Portugal Tem Talento

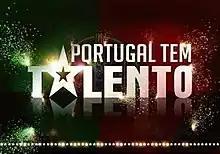
Logo of Portugal Tem Talento

Portugal Tem Talento was the second Portuguese version of the "Got Talent" series and spiritual successor to the older version "Aqui Há Talento" (aired on RTP1 in 2007). It debuted on SIC on January 30, 2011. Singers, dancers, comedians, variety acts, and other performers are competing for the prize of €100,000. It is hosted by Bárbara Guimarães. The judges are Diogo Quintela, Conceição Lino and Ricardo Pais.